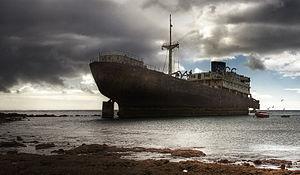
Le Telamon anciennement Temple Hall est un cargo grec qui s'est échoué le 31 octobre 1981 devant le port d'Arrecife, à Lanzarote, aux îles Canaries.
Cette liste des épaves émergées recense, classifie et illustre les épaves notoires de navires échoués, encore visibles au dessus du niveau de la mer.